Penrose's Almshouses

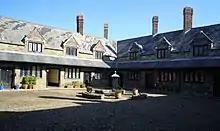
The courtyard with its listed pump

During the English Civil War Barnstaple changed hands four times, and signs of the skirmishes can still be seen at Penrose's Almshouses, where bullet holes can be found in the door to the far left of the entrance gate.